Genetic analysis

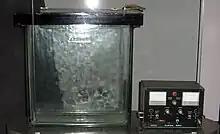
Electrophoresis apparatus

DNA sequencing is essential to the applications of genetic analysis. This process is used to determine the order of nucleotide bases. Each molecule of DNA is made from adenine, guanine, cytosine and thymine, which determine what function the genes will possess. This was first discovered during the 1970s. DNA sequencing encompasses biochemical methods for determining the order of the nucleotide bases, adenine, guanine, cytosine, and thymine, in a DNA oligonucleotide. By generating a DNA sequence for a particular organism, you are determining the patterns that make up genetic traits and in some cases behaviors.